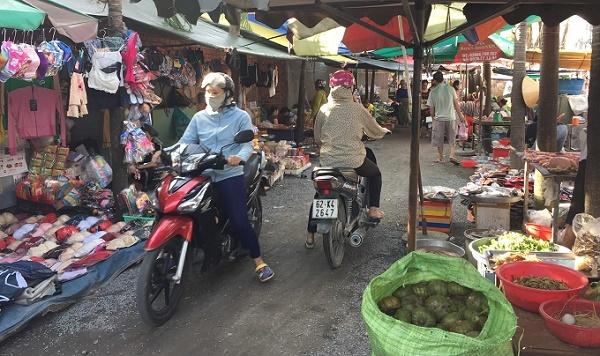
có một vài người đang đi xe máy ở bên trong chợ